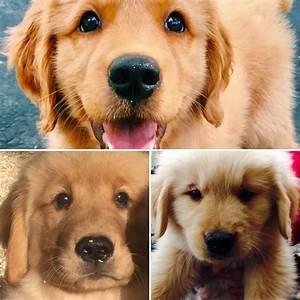
dog